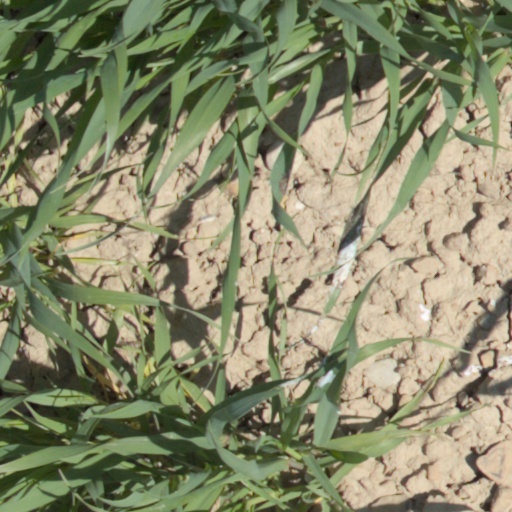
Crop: wheat